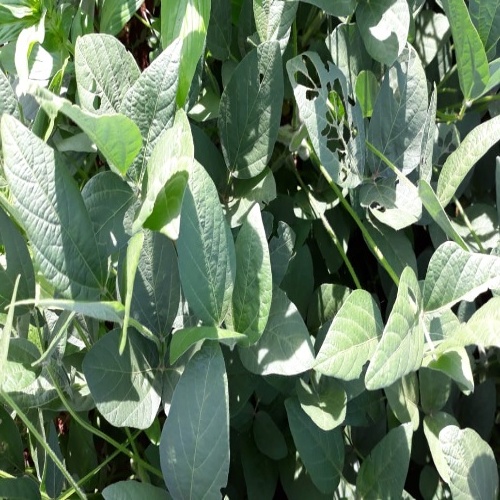
Label: Caterpillar